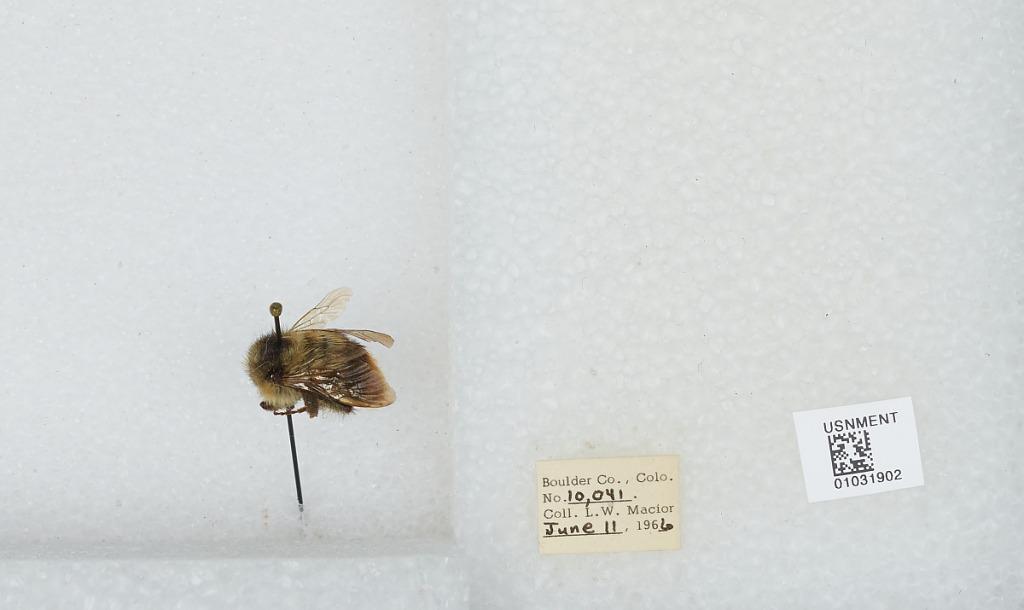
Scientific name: Bombus (Pyrobombus) mixtus Cresson
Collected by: L. Macior
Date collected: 1966-6-11
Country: United States
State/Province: Colorado
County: Boulder
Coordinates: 40.015, -105.27